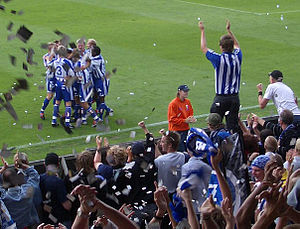
IFK Göteborg / Trivia
IFK Göteborg og deres supporters jubler over en scoring mod Örebro SK i 2004.
IFK Göteborg, er en svensk fodboldklub med hjemsted i Göteborg. Klubben blev grundlagt den 4. oktober 1904 som det 39. medlem af den landsdækkende hovedorganisation Idrottsföreningen Kamraterna. Göteborg spiller i den svenske Allsvenskan.